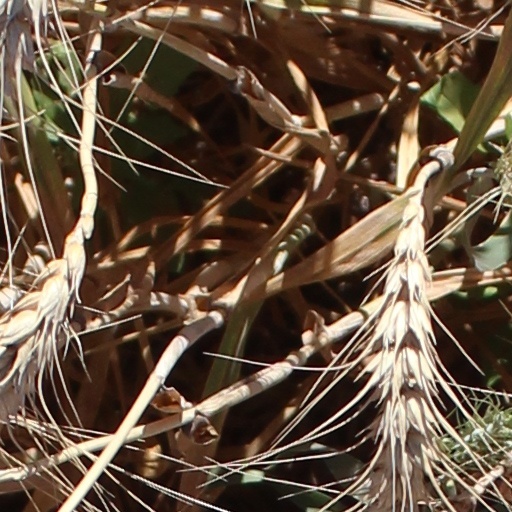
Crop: wheat